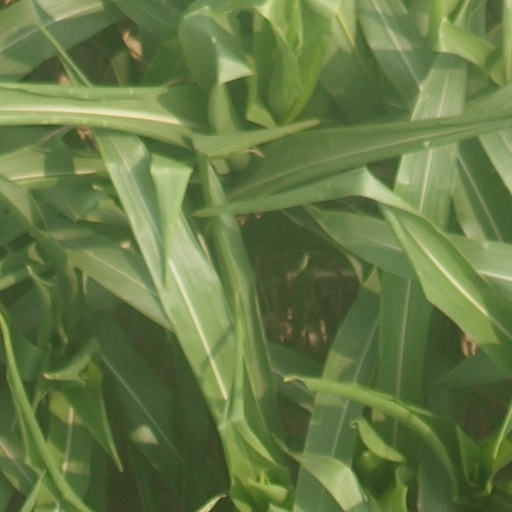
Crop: maize; corn